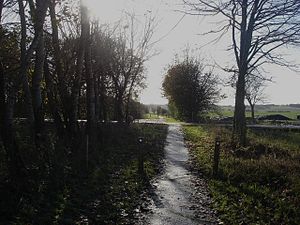
Horn (Silkeborg Kommune)
Natursti "Gjernbanen" krydser Trehøjevej, hvor Horn trinbræt lå
Natursti ""Gjernbanen"" krydser Trehøjevej - her lå Horn trinbræt"
Horn er en landsby i Midtjylland, beliggende 4 km nordvest for Gjern og 3 km sydvest for Fårvang. Landsbyen hører til Silkeborg Kommune og ligger i Region Midtjylland.